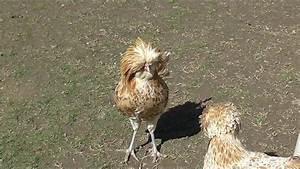
chicken